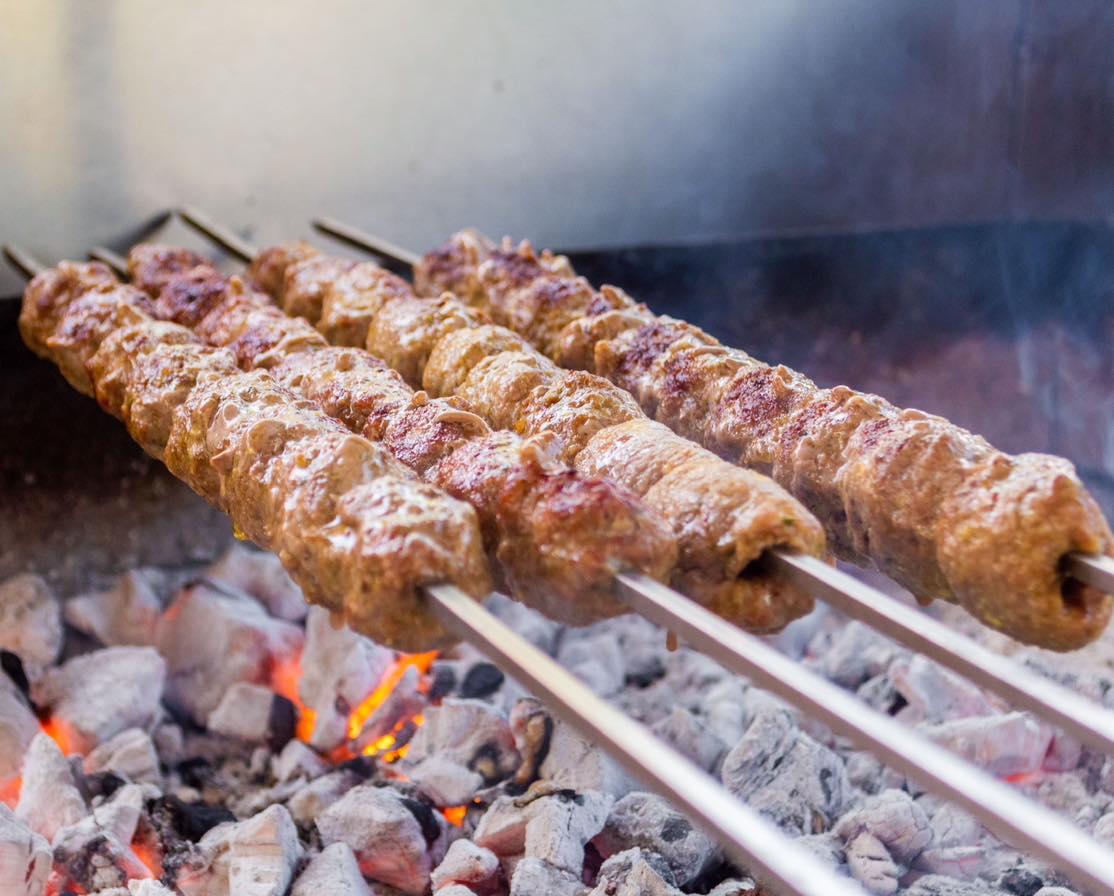
Nyama yaliodungiwa kwa miti yanaonekana kua mishikaki zikichomwa juu ya makaa ya moto. Mishikaki minne imepangwa kwa usawa. Kila moja ikiwa na usawa kwenye vipande vya nyama yenye rangi ya kahawia